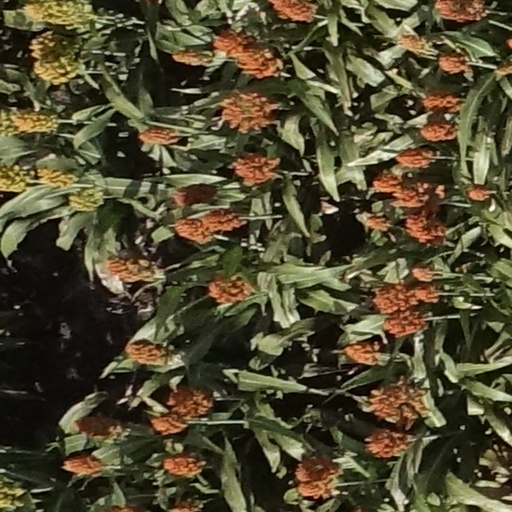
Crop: sorghum